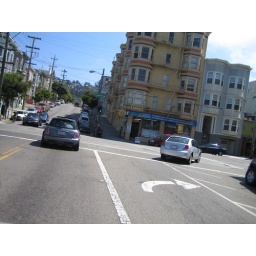
Taken holding camera out the window and above the roof of the car